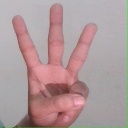
अक्षर: व